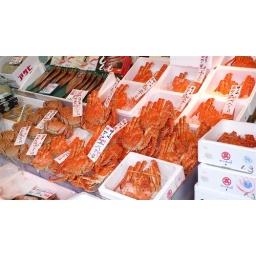
Small fish market in Sapporo